Enchanted Forest (Maryland)

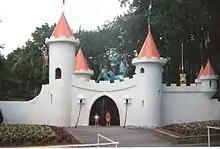
Entrance to Enchanted Forest Amusement Park in 1987.

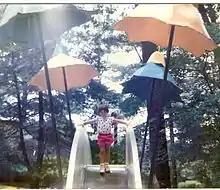
The Sliding Board in 1987.

The Enchanted Forest was a theme park in Ellicott City, Maryland, on U.S. Route 40 (Baltimore National Pike) near the intersection with Bethany Lane. Other theme parks with the same name have since opened elsewhere.